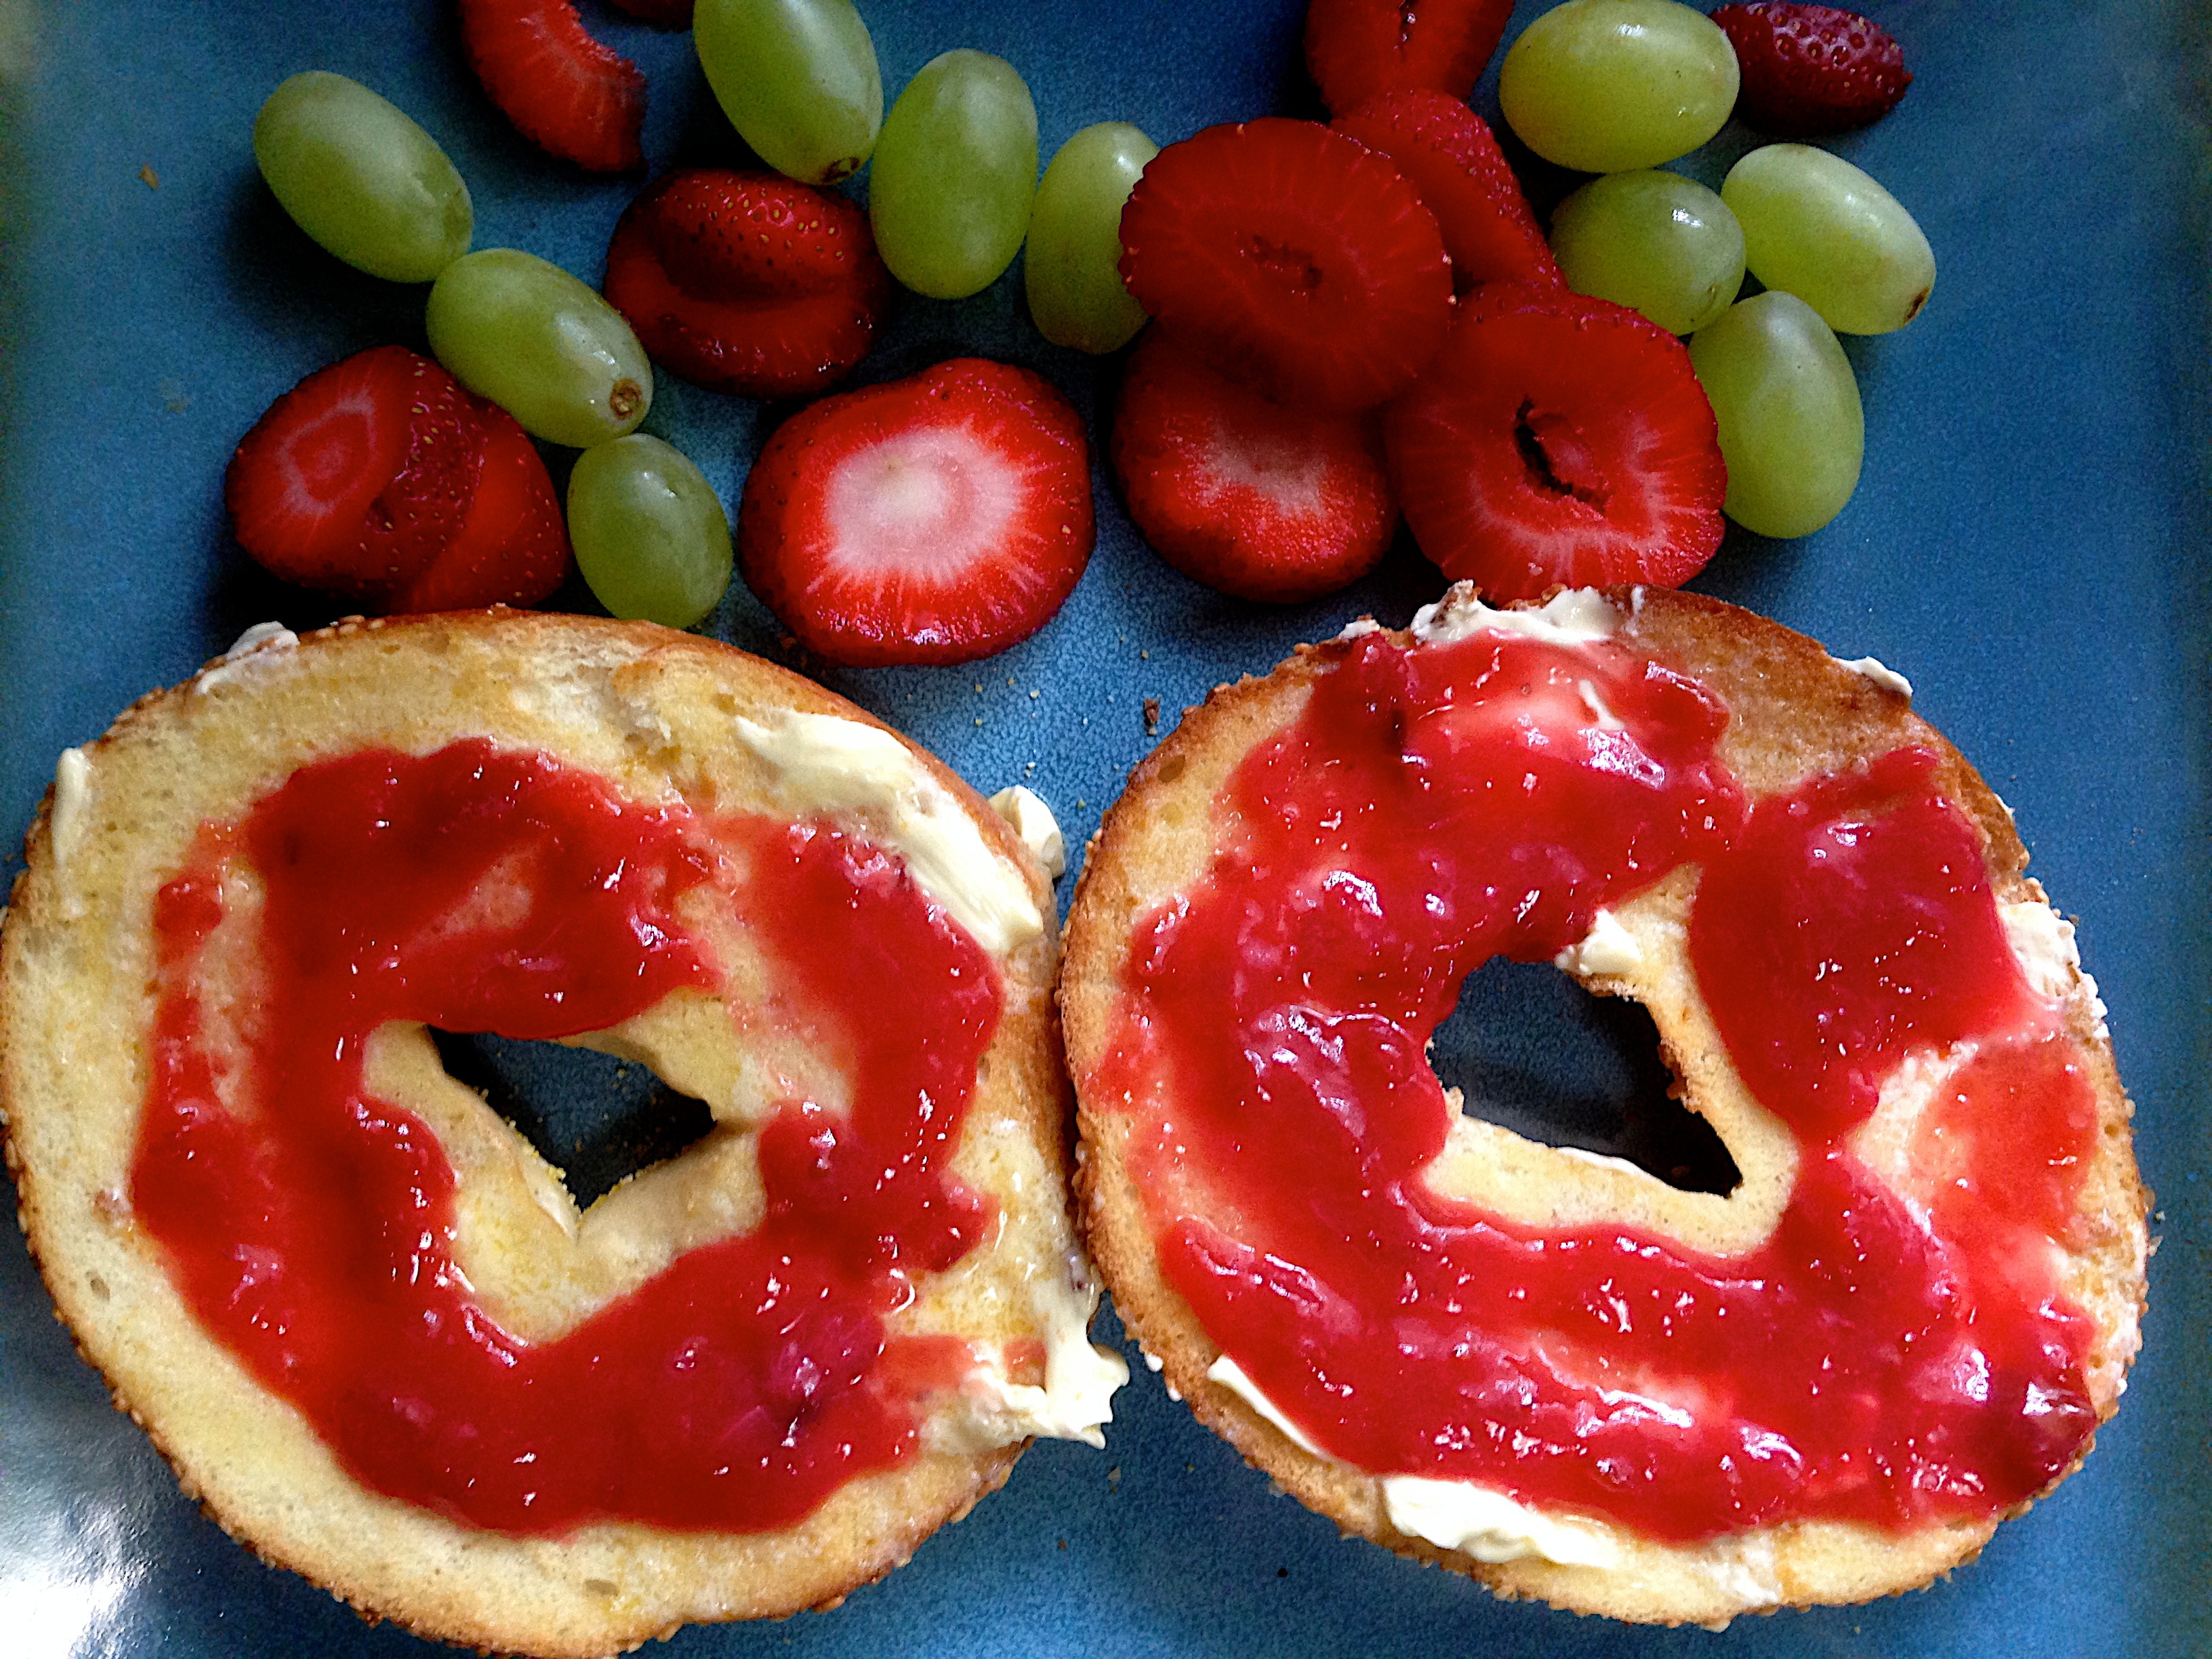
plant, fruit, dish, meal, food, produce, vegetable, breakfast, dessert, cuisine, pizza, baked goods, flowering plant, land plant